Harmit Malik

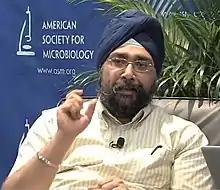
Malik at the 2011 American Society for Microbiology General Meeting in New Orleans

Harmit Singh Malik (born 1973) is an Indian American evolutionary biologist who is a professor and associate director at the Fred Hutchinson Cancer Research Center. He was awarded the 2022 Genetics Society of America Edward Novitski Prize.